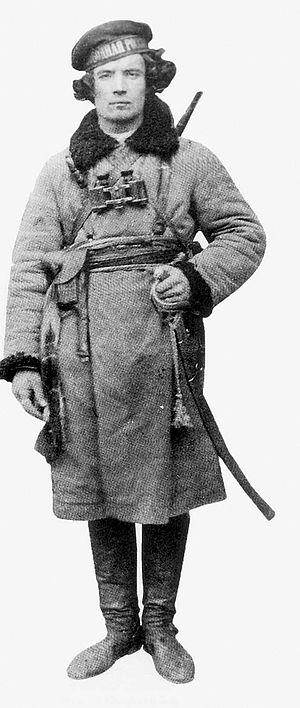
Fedir Shchus, Fedor Shchus, Chtchouss, Fyodor Shuss, Feodosiy Shchus, né le 13 mars 1893 à Welykomychailiwka et mort le 27 juin 1921 à Choruschiwka, est un commandant de l'Armée révolutionnaire insurrectionnelle ukrainienne anarchiste de Nestor Makhno.